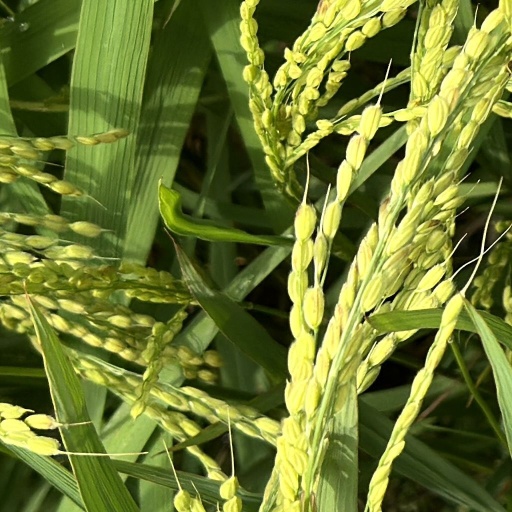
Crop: rice